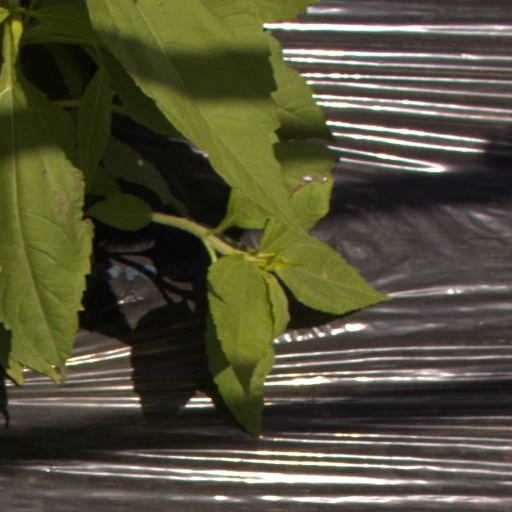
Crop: Jerusalem artichoke